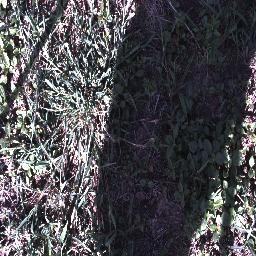
Label: negative